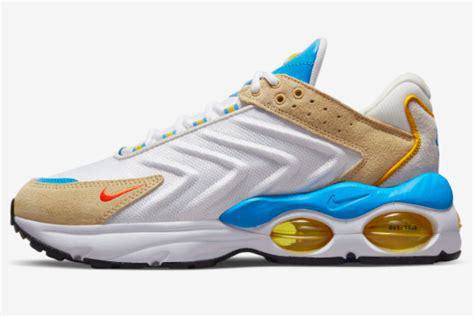
Brand: Nike
Model: Air Max TW